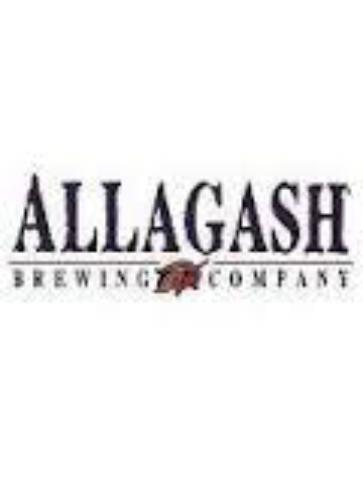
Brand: Allagash
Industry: Food